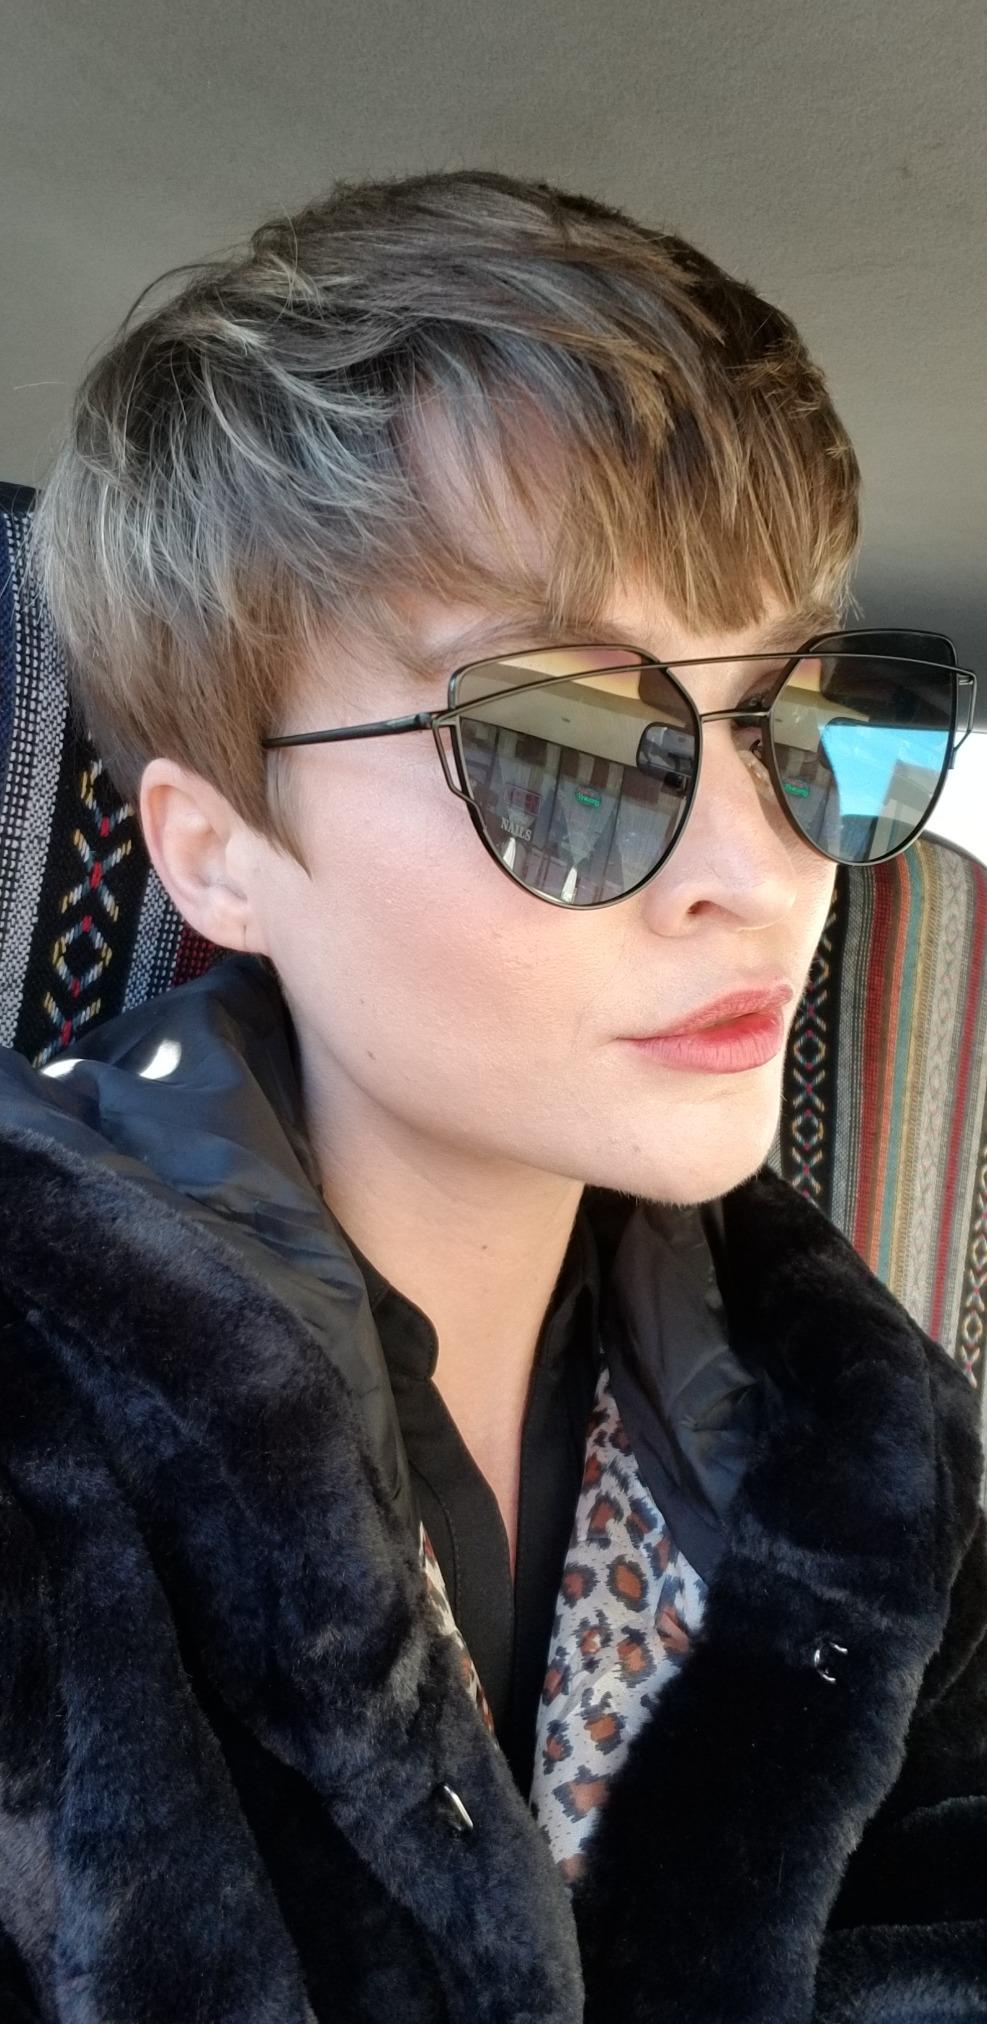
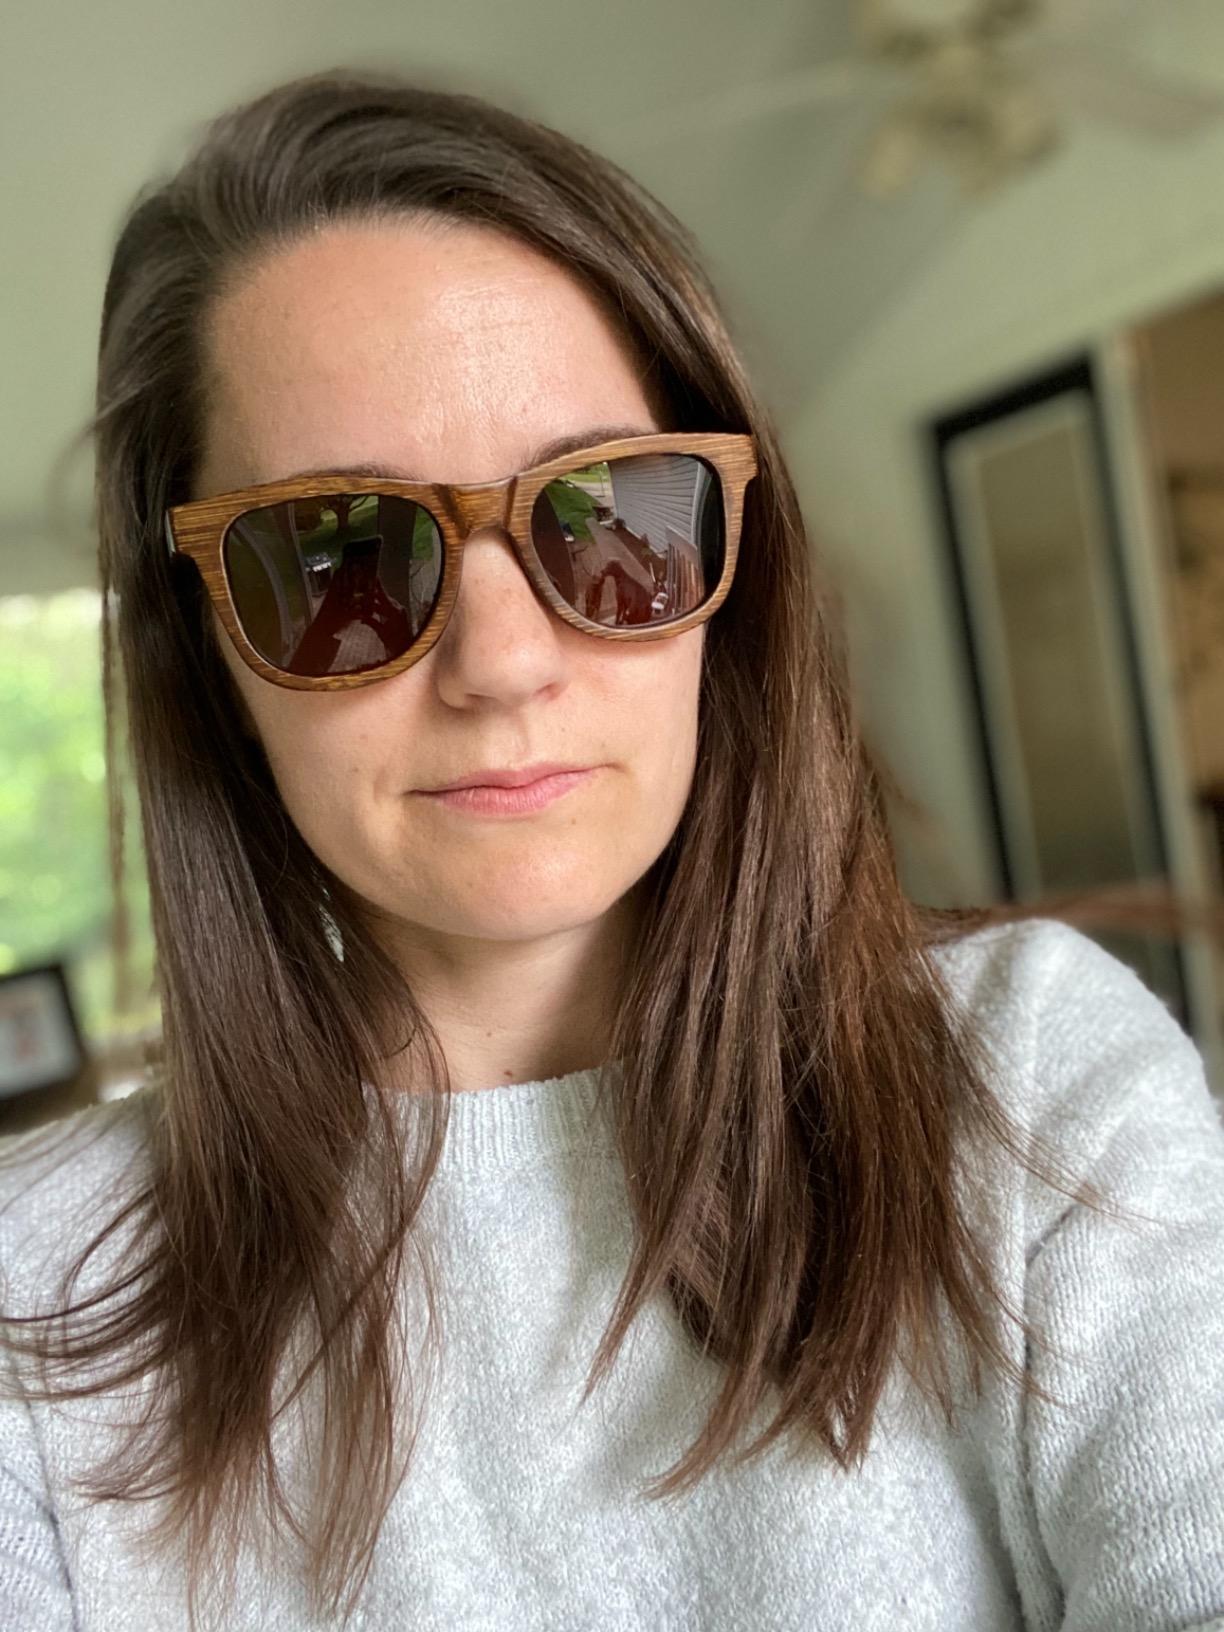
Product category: accessories_sunglasses
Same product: no